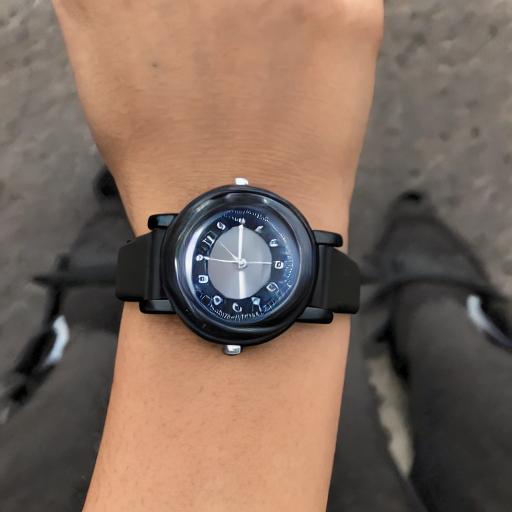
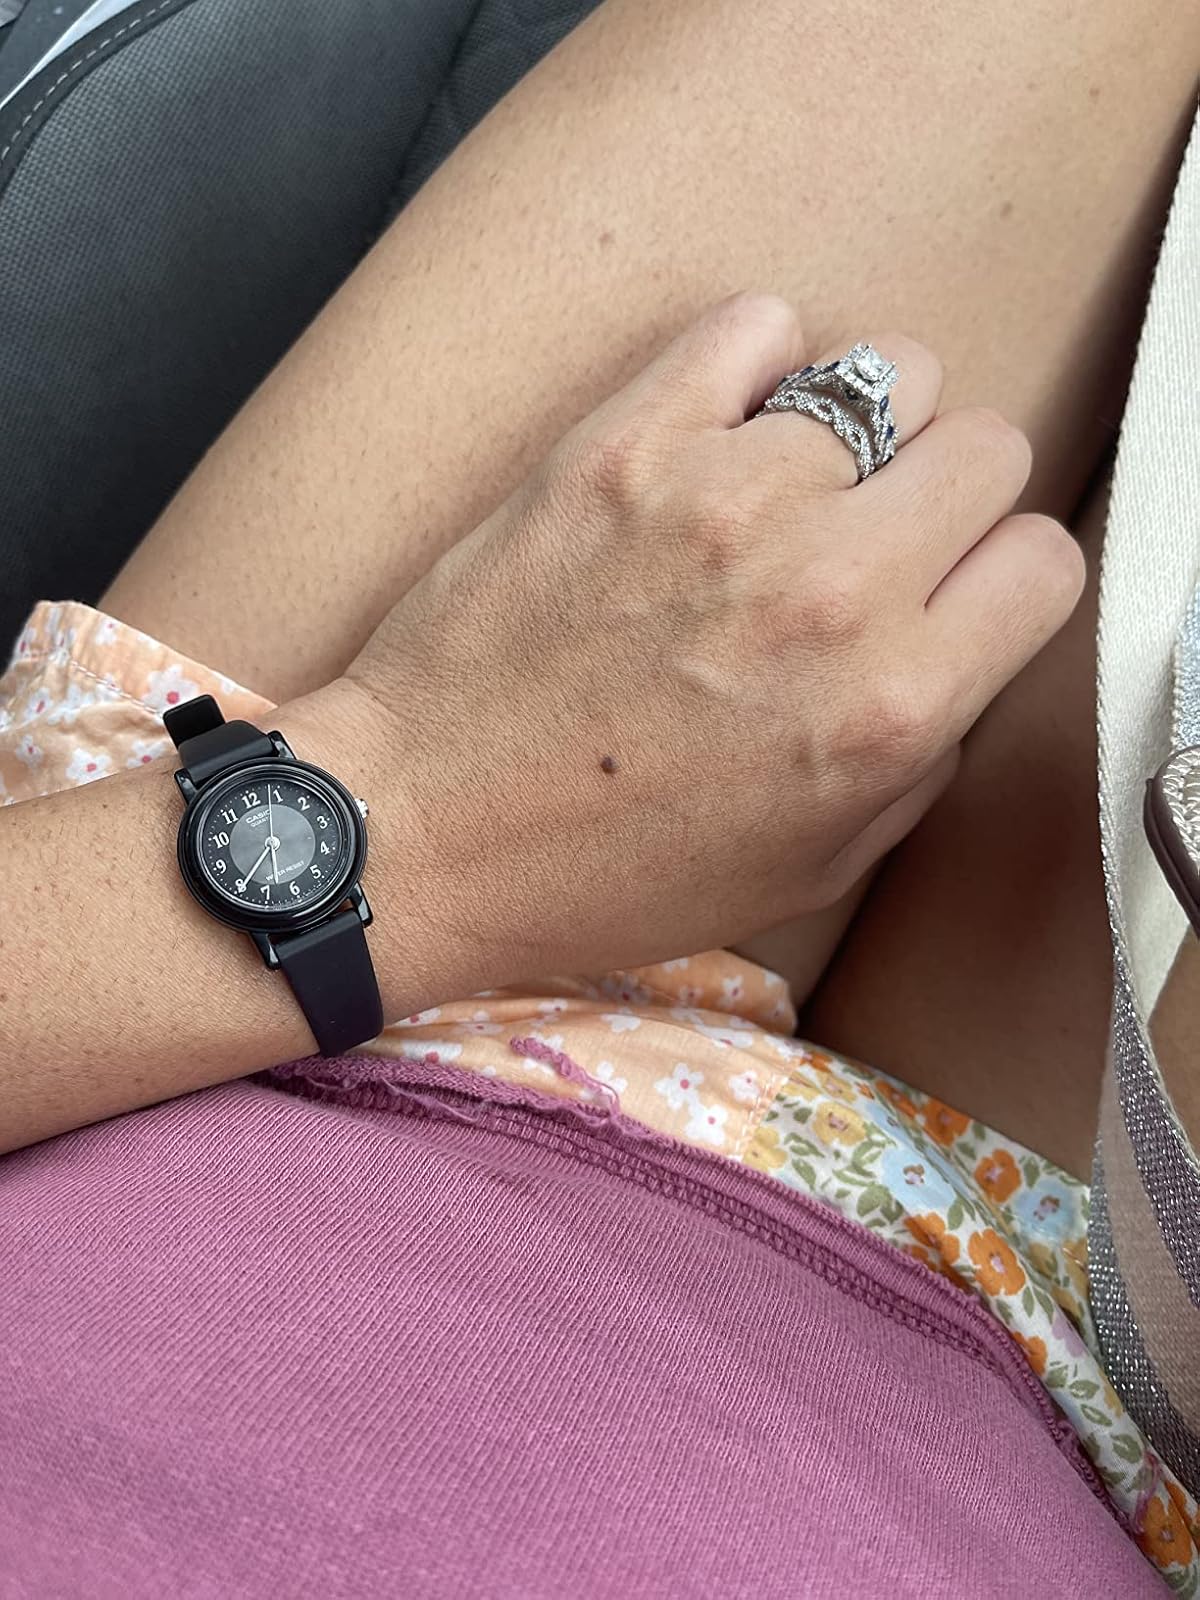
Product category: accessories_watch
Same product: no